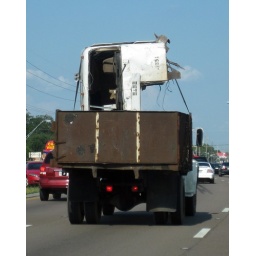
Truck cab in the bed of another truck